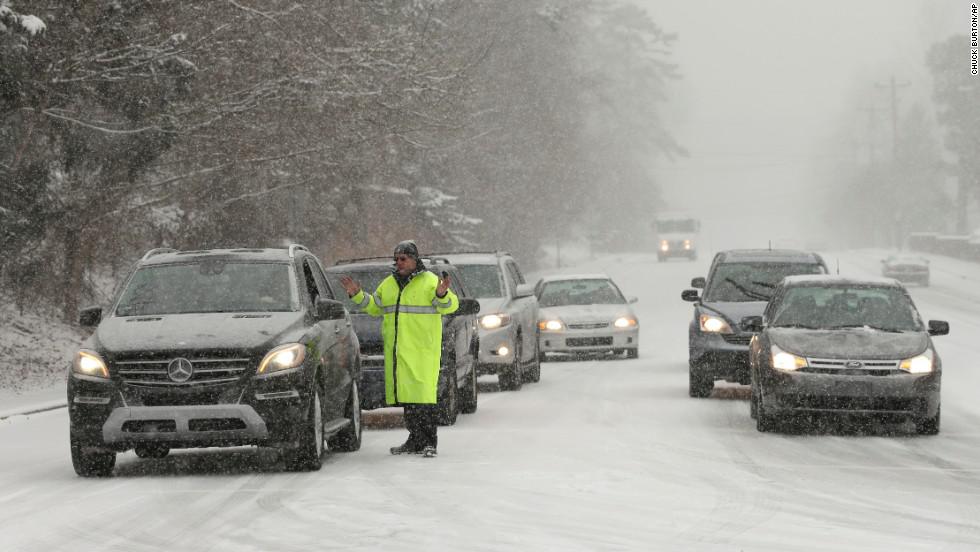
a police officer redirects traffic .
Relation: Action, Story